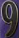
Number: 9